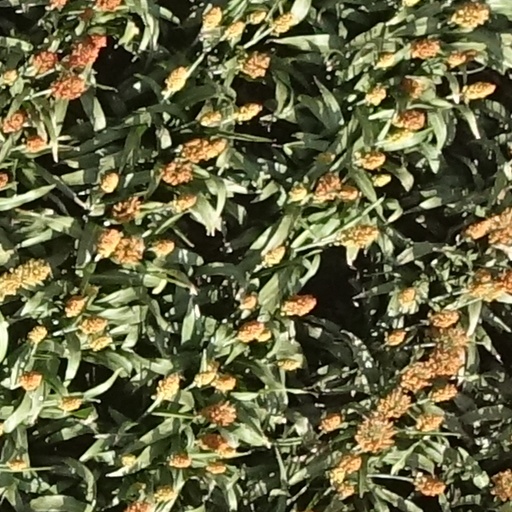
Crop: sorghum